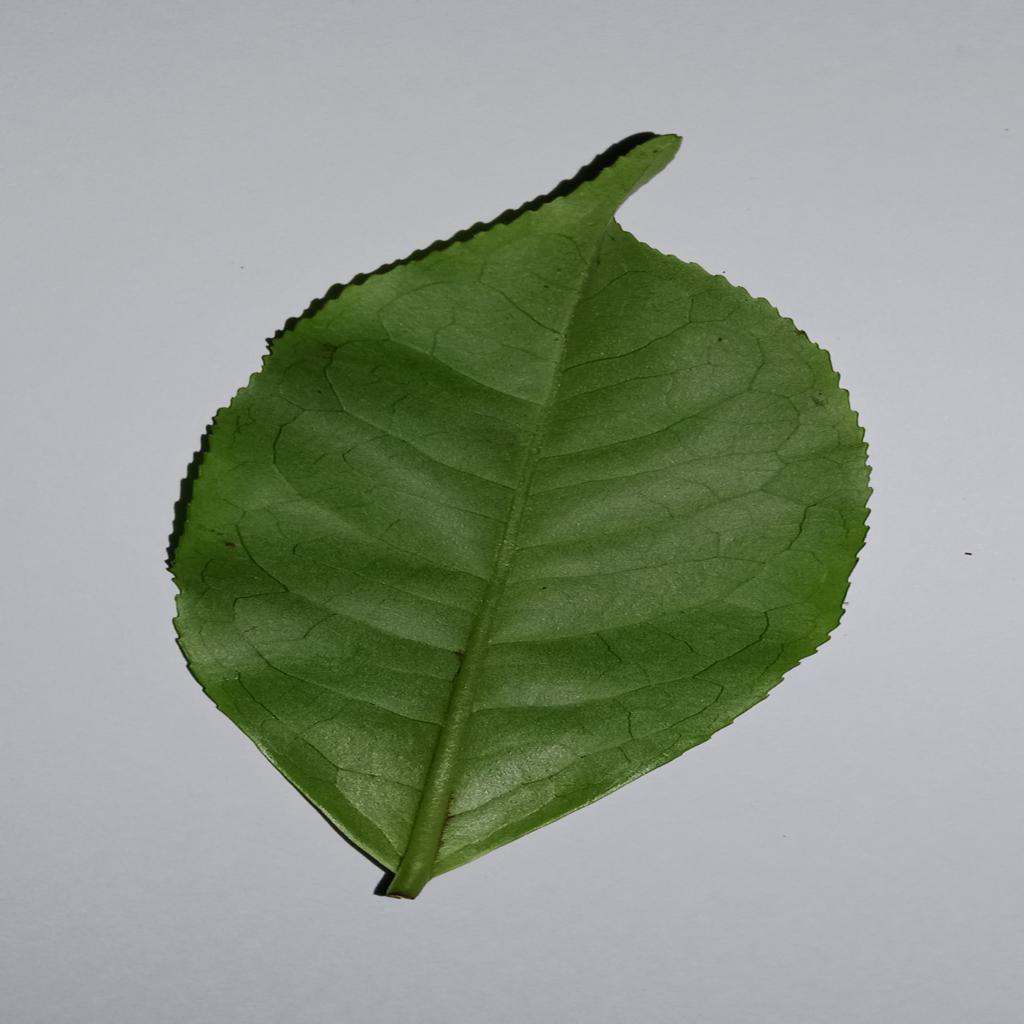
Label: Healthy